HSV-2 Swift

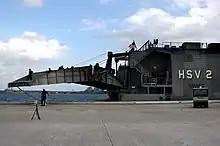
"Swift" showing ramp detail, returning to Mayport after GFS deployment, 30 September 2007.

"Swift" departed Naval Station Mayport, Florida, on 25 April 2007, to serve as a Global Fleet Station (GFS). The ship hosted more than 1,000 host nation military and civilian personnel during twelve visits to seven countries such as Belize, Dominican Republic, Guatemala, Honduras, Jamaica, Nicaragua and Panama. In these countries, personnel on board "Swift" conducted 39,890 hours of subject matter expert exchanges in such areas as leadership, small boat operations, port security and small unit tactics.